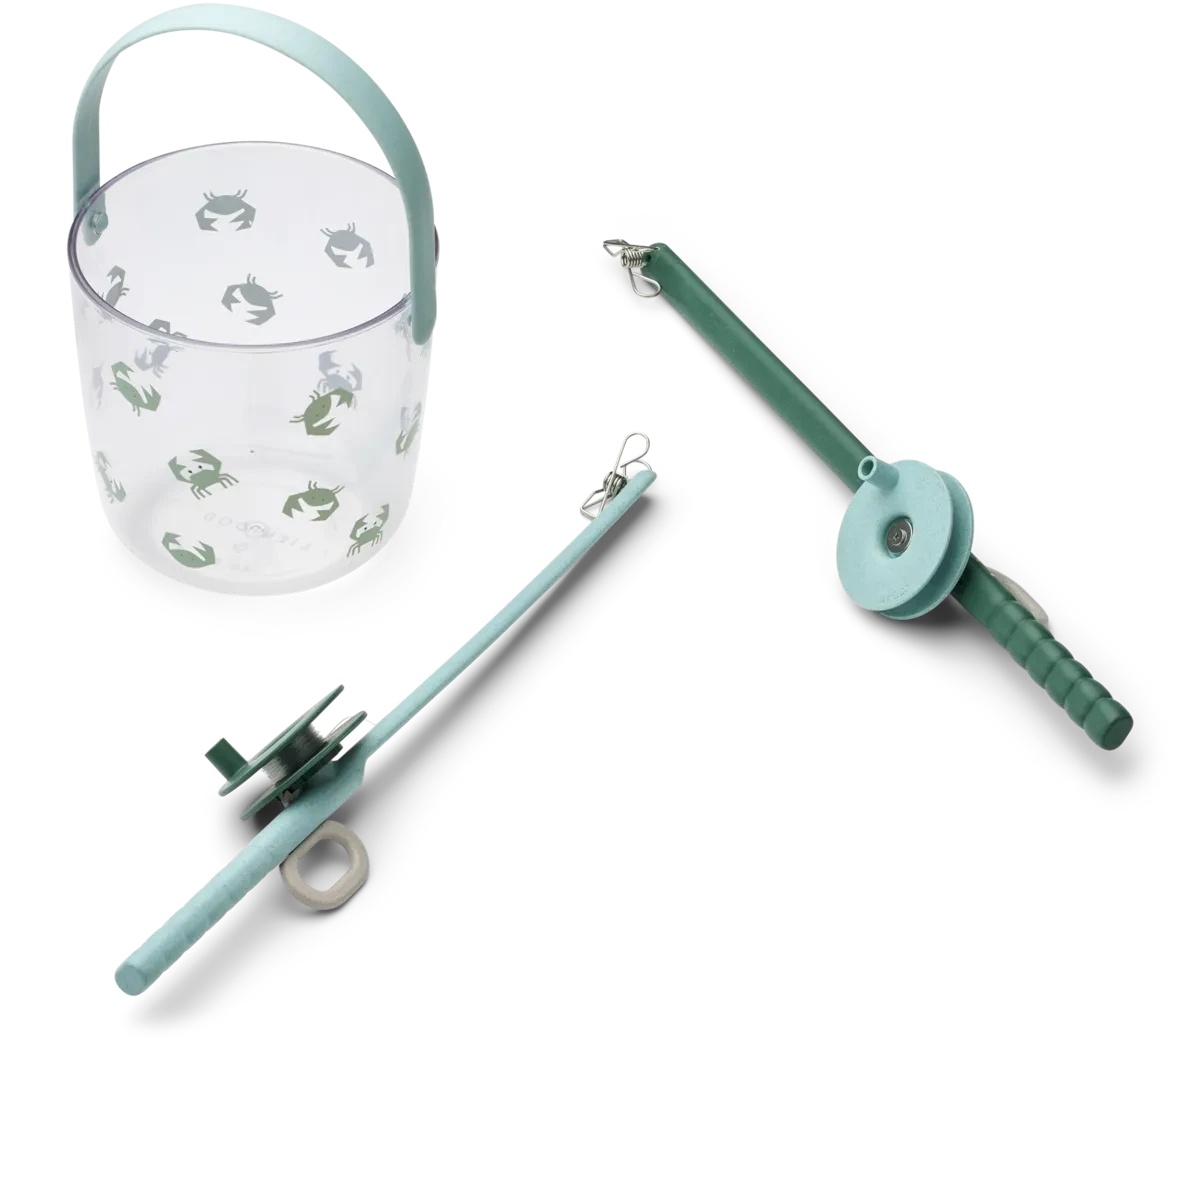
Set de pêche Cora Printed Crab Rod Set - LIEWOOD
Brand: Liewood
Category: Sporting Goods > Outdoor Recreation > Fishing > Fishing Rods > Crab Fishing Rods